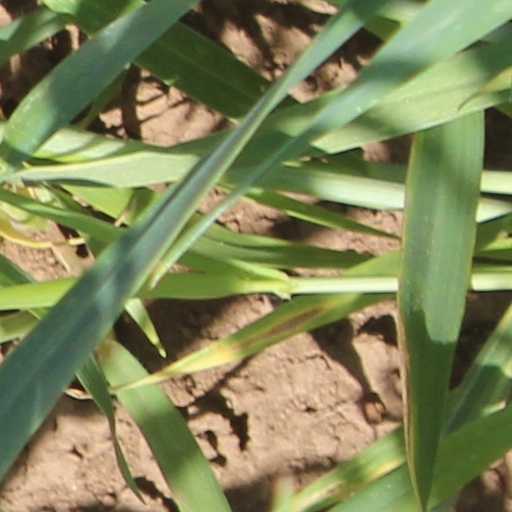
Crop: wheat